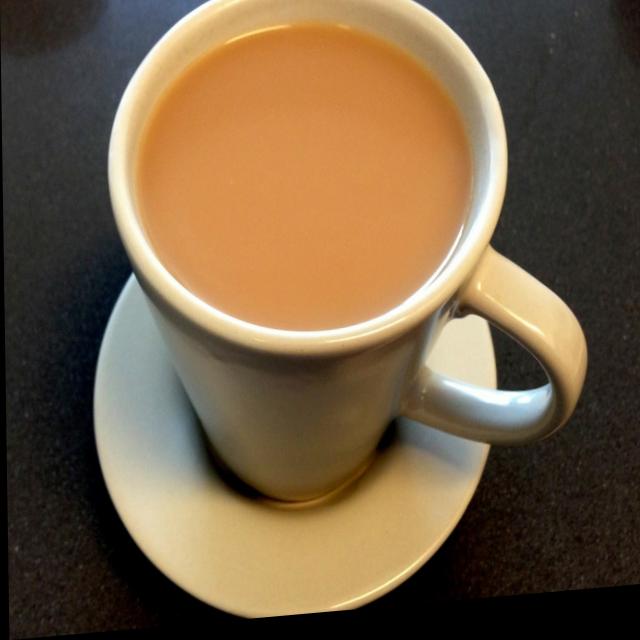
Dish: chai